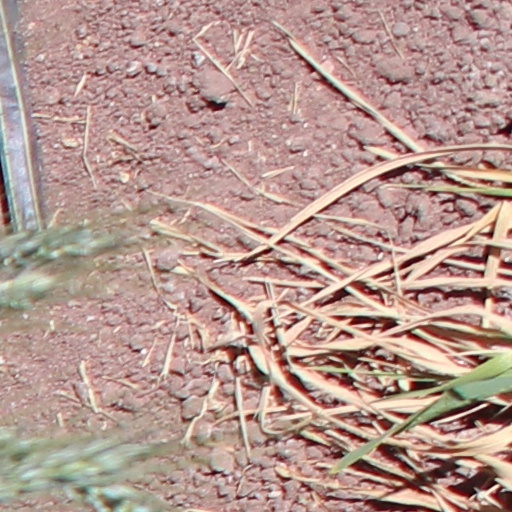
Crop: wheat